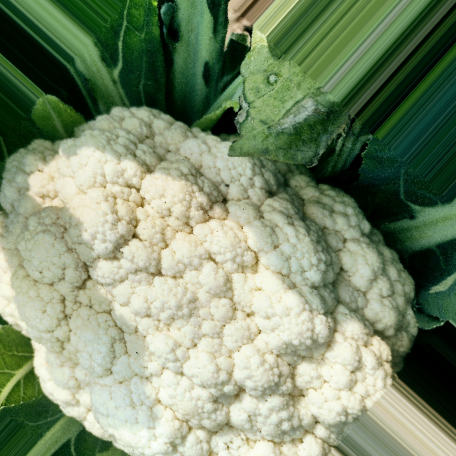
Label: Disease Free